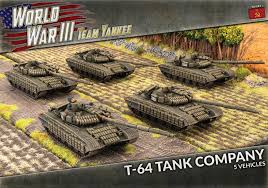
Label: T-64